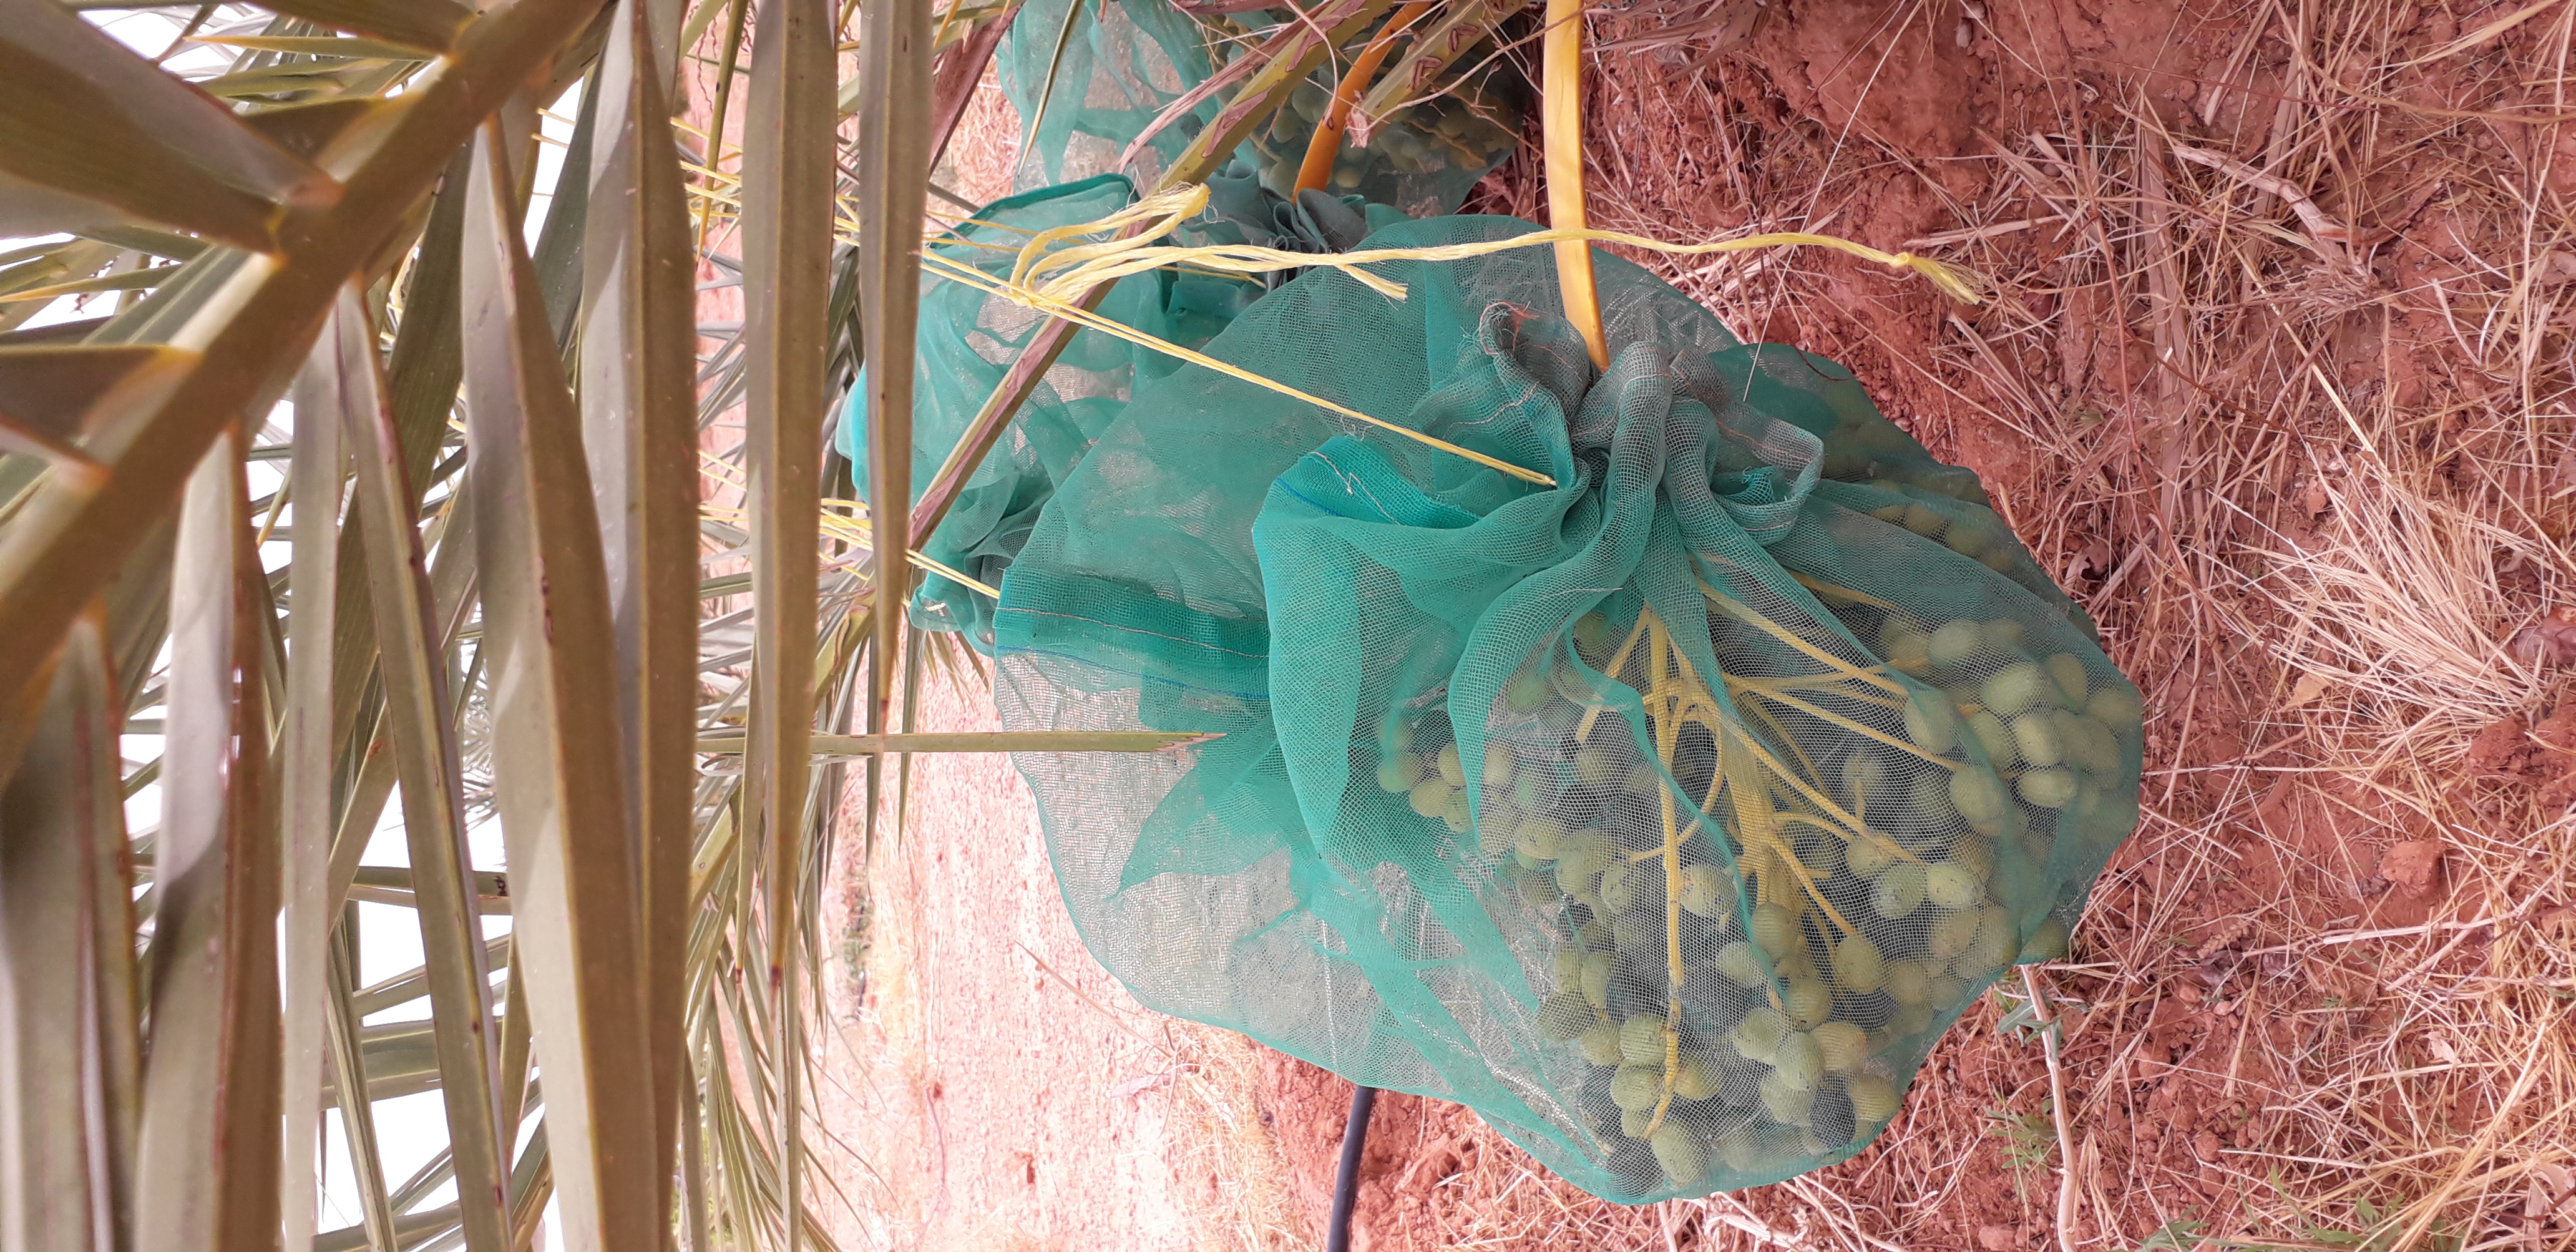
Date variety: kholt